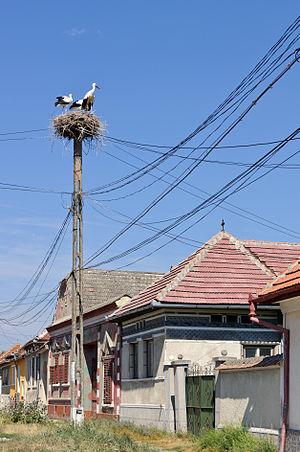
Cigognes blanches (Ciconia ciconia) dans leur nid sur un poteau électrique à Vlădeni, en Roumanie (județ de Brașov, Transylvanie, Roumanie) Română: Berzele albe, cuib pe un stâlp – Vlădeni, județul Brașov, Transilvania, România.
L'environnement en Roumanie est l'environnement du pays Roumanie.
La Roumanie est un État d'Europe de l'Est, le septième pays le plus peuplé de l'Union européenne et le neuvième par sa superficie. La géographie du pays est structurée par les Carpates, le Danube et le littoral de la mer Noire. Située aux confins de l'Europe du Sud-Est et de l'Europe centrale et orientale, la Roumanie a comme pays frontaliers la Hongrie, l'Ukraine, la Moldavie, la Bulgarie et la Serbie.